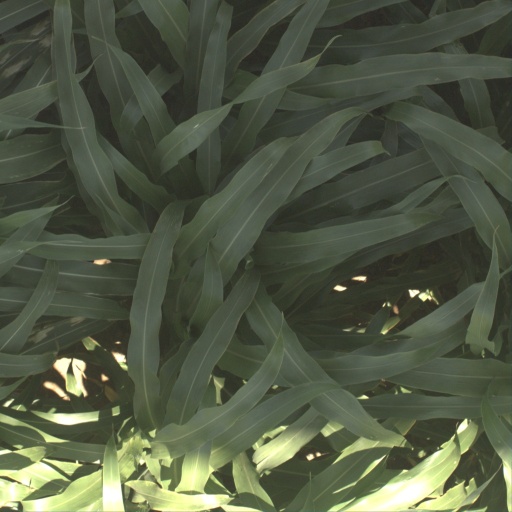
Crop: sorghum